Domestic violence in Brazil

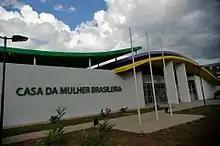
Casa da Mulher Brasileira

"Delegacia da Mulher": The government acted to combat violence against women. Each state secretariat for public security operated "delegacias da mulher" (DEAM). These police stations are dedicated exclusively to addressing crimes against women. The quality of services varied widely, and availability was particularly limited in isolated areas. The stations provided psychological counseling, temporary shelter, and hospital treatment for victims of domestic violence and rape (including treatment for HIV and other sexually transmitted diseases).